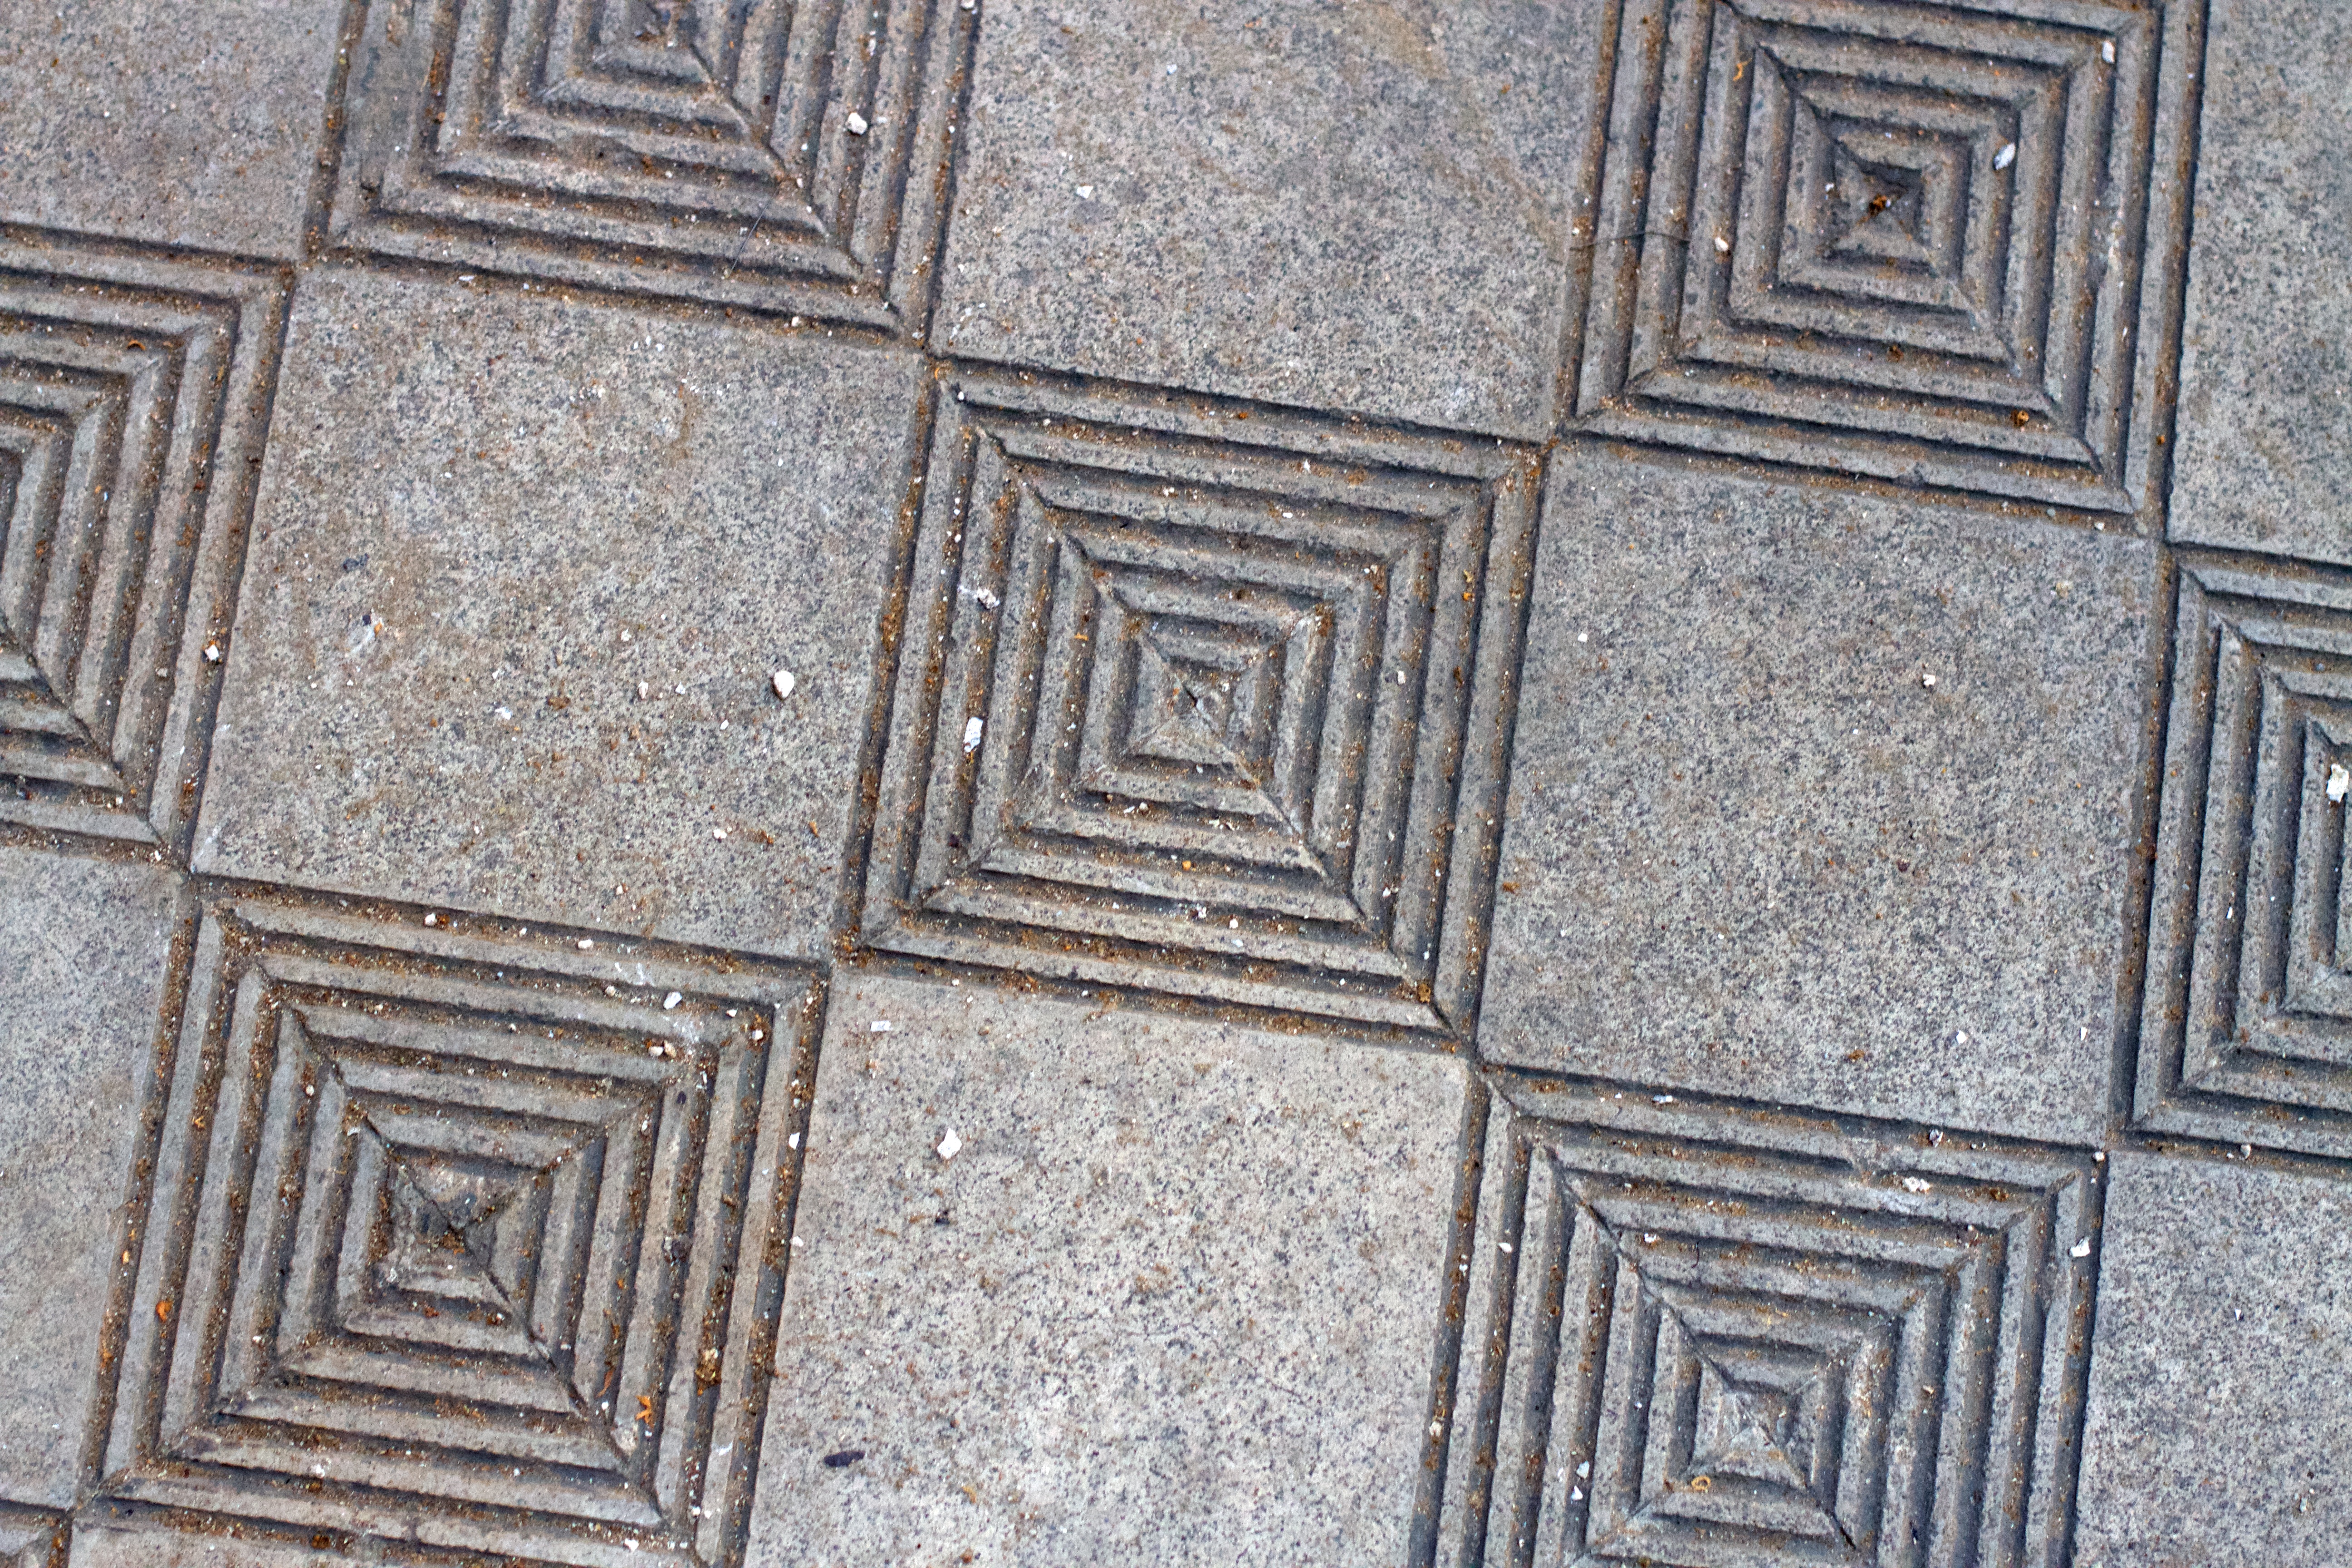
wood, texture, floor, wall, pattern, facade, tile, symmetry, relief, brickwork, flooring, road surface